Kongō Banchō

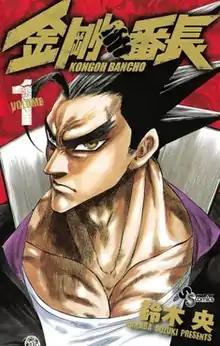
First volume cover, featuring Akira Kongō

is a Japanese manga series written and illustrated by Nakaba Suzuki. The manga was serialized in Shogakukan's manga magazine "Weekly Shōnen Sunday" from October 2007 to March 2010, with its chapters collected in twelve volumes. The series was re-launched by Kodansha in six volumes.